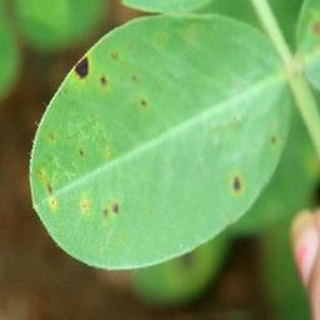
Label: groundnut_early_leaf_spot